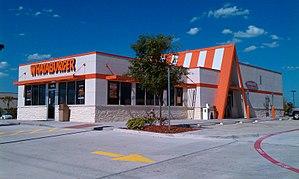
Whataburger est une chaîne américaine de restauration rapide. Basée à San Antonio au Texas, elle est spécialisée dans les hamburgers.